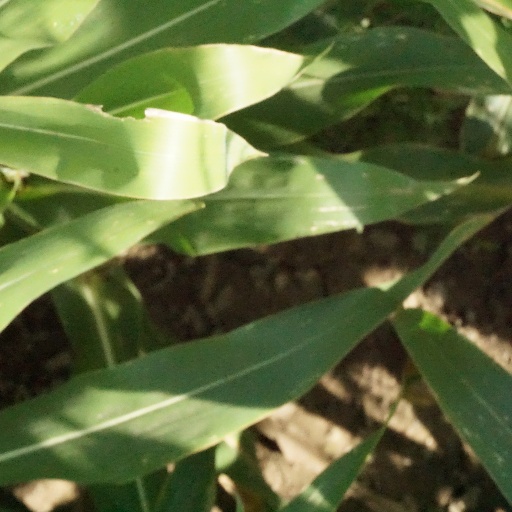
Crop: maize; corn